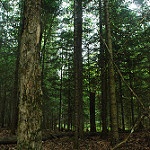
Label: forest